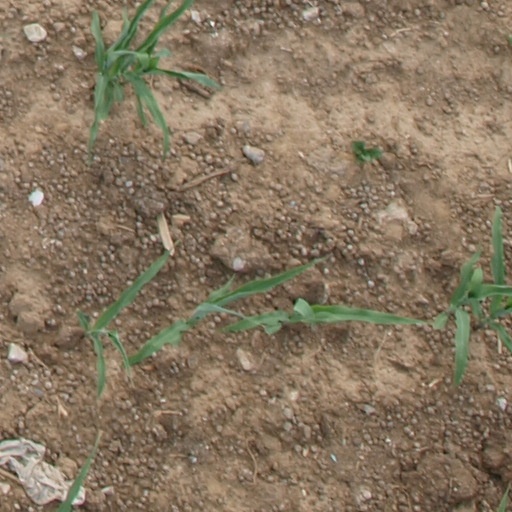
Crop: maize; corn